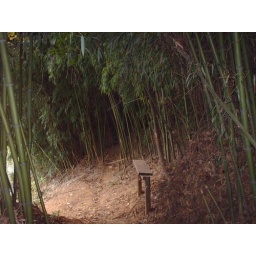
a small trail through a bamboo forest near my house which leads to the rivanna river